Mark (sign)

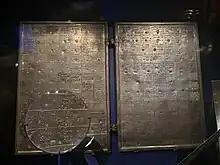
Plaques with the names of silversmiths inducted into the Strasbourg guild and their registered marks

The distinction between the factory marks and trademarks in England became clear by the 17th century in the cloth trade: the manufacturer marks (initials of the maker weaved into the cloth) were required from the producers by regulations and represented a liability, while the trademark (mark of the clothier) represented the goodwill, an asset, not of the actual craftsman, but of the capitalist who furnished the capital for the production.